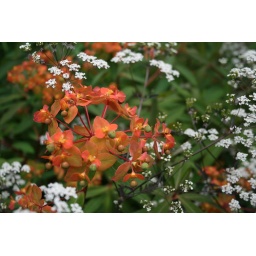
Blooms in spring, in the fall the foliage goes a brilliant red with some yellow also.